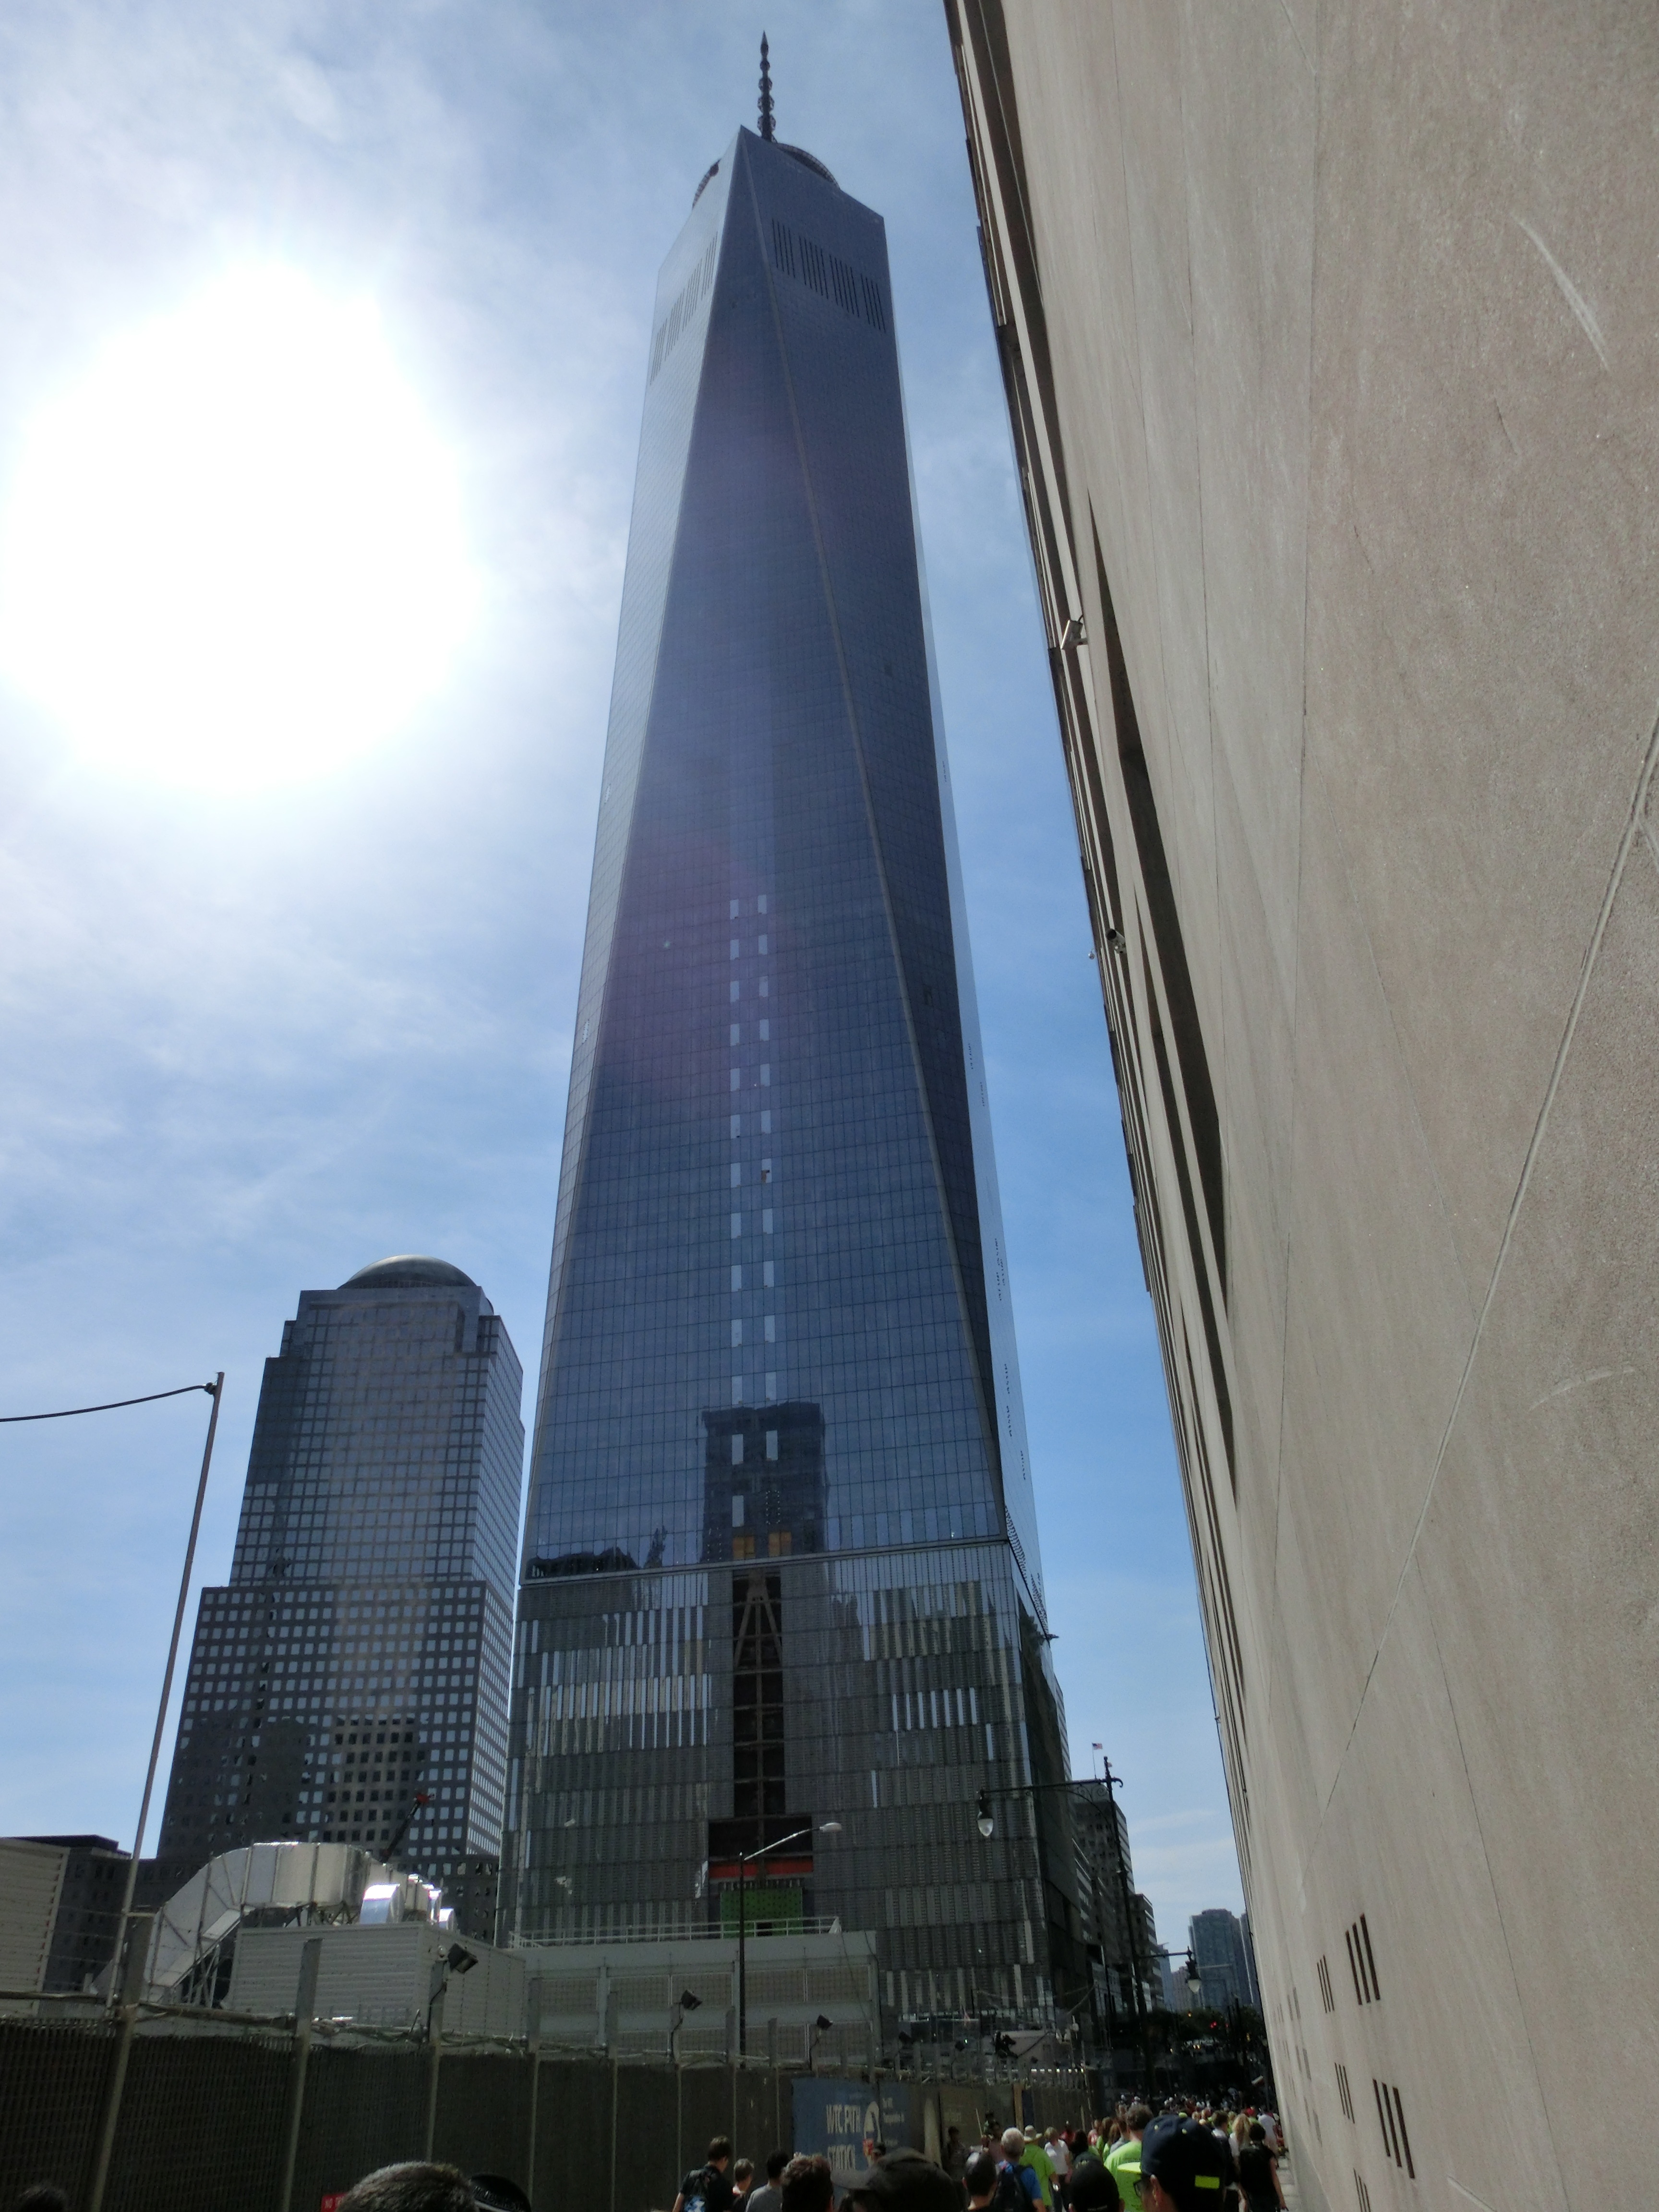
architecture, skyscraper, new york, manhattan, new york city, tower, nyc, usa, america, landmark, ground zero, tower block, united states, september, spire, steeple, 11, one world trade center, 9 11, metropolitan area